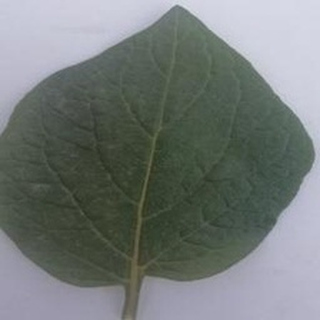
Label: healthy_potato